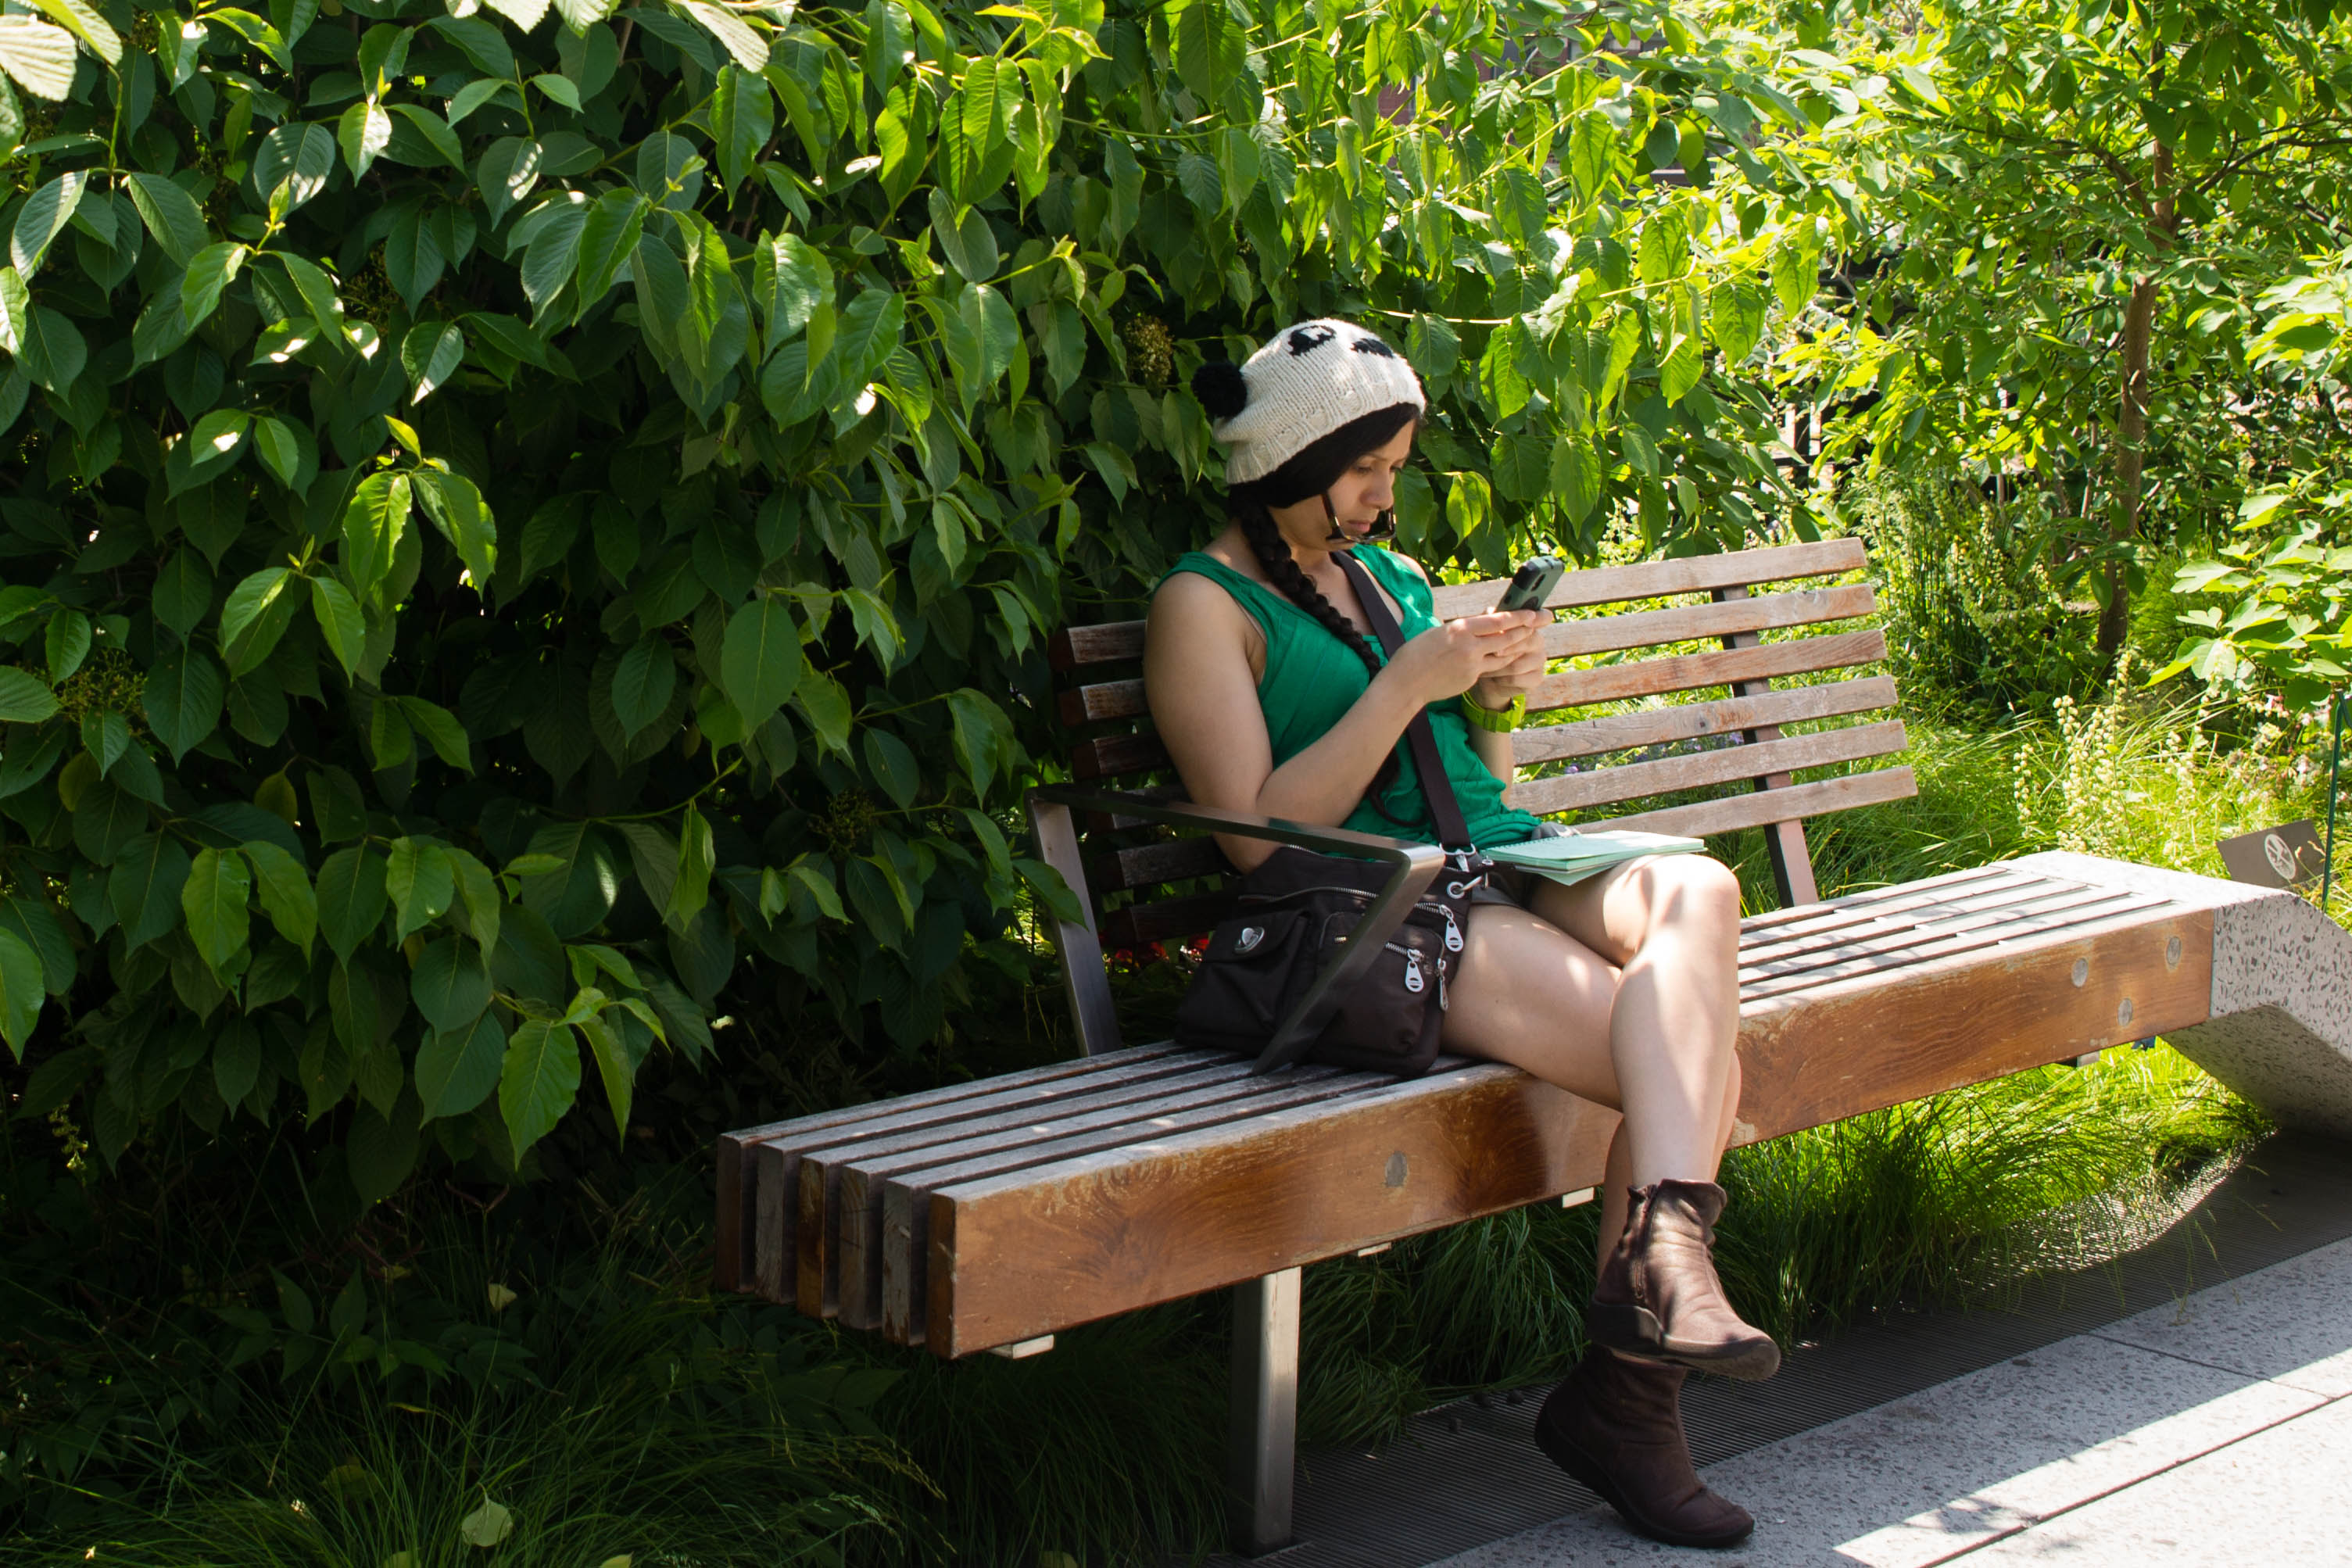
grass, lawn, green, jungle, sitting, backyard, garden, leisure, gardener, human positions